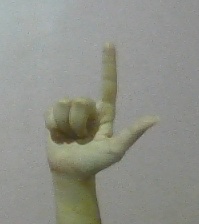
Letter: laam